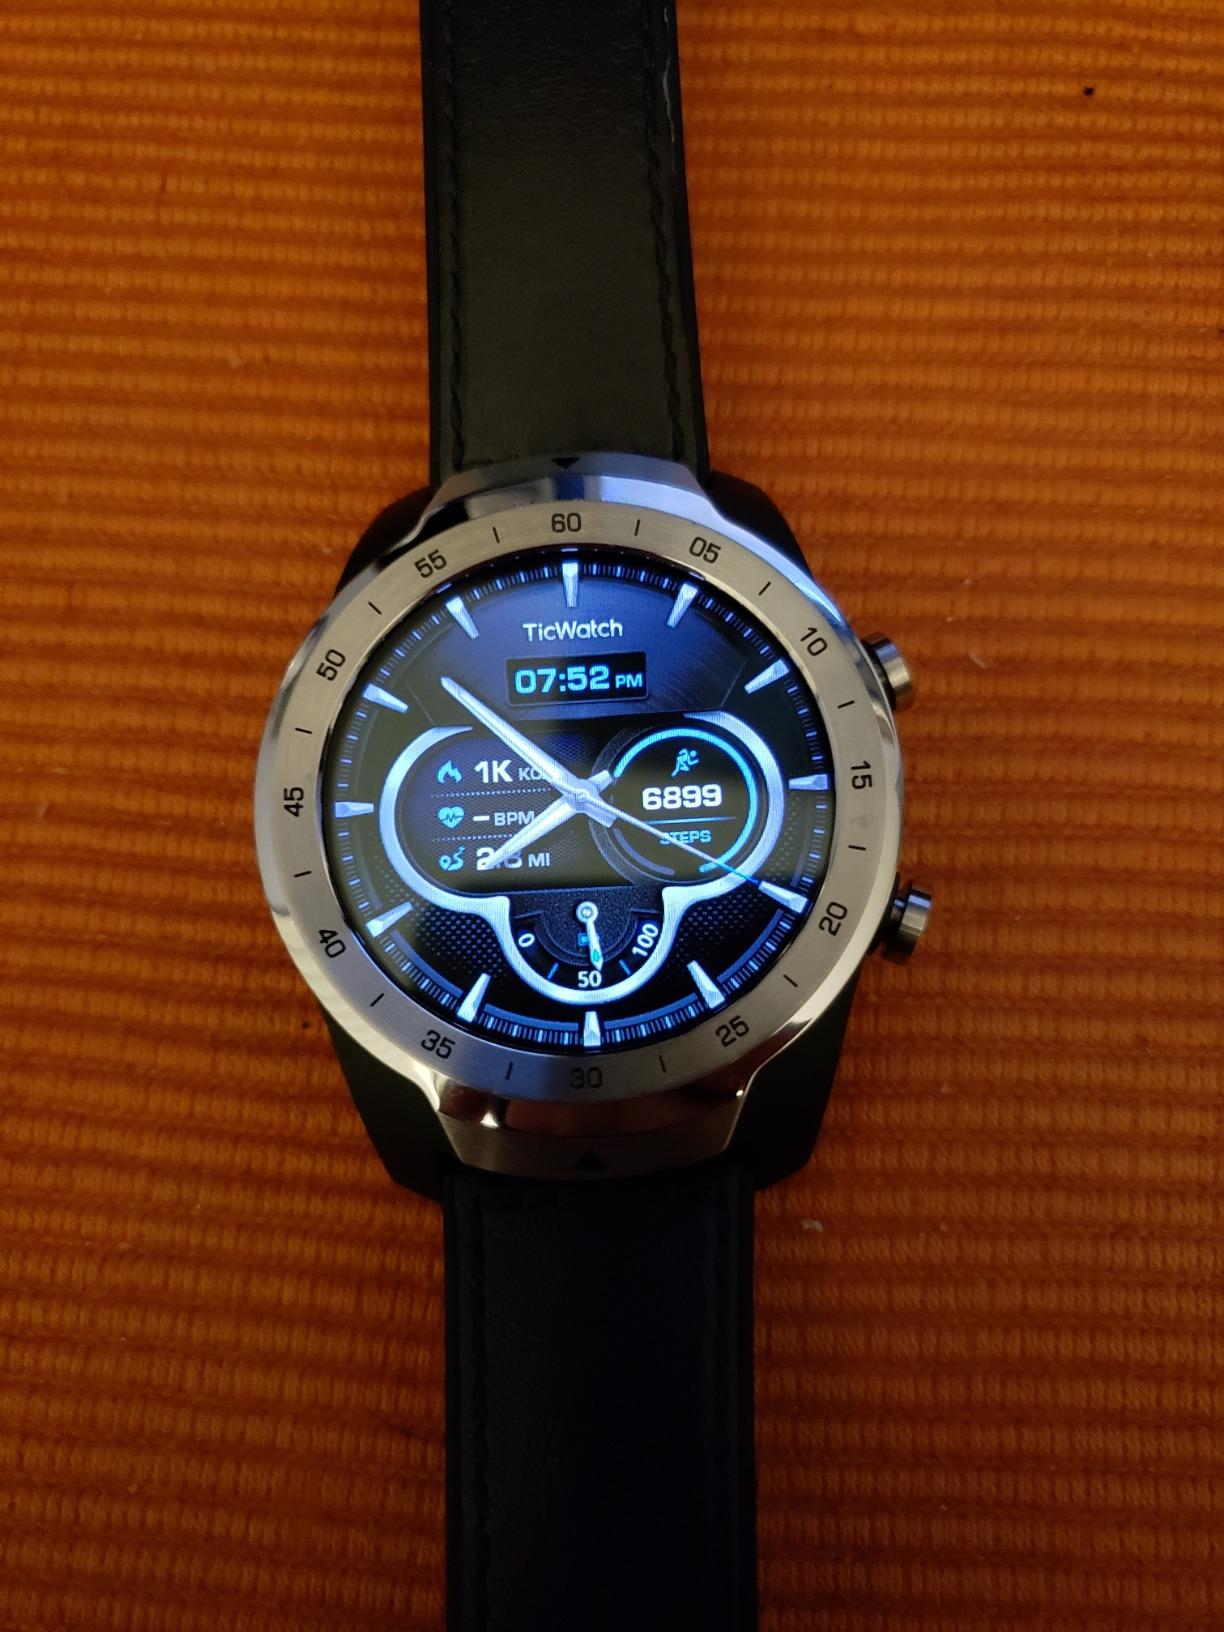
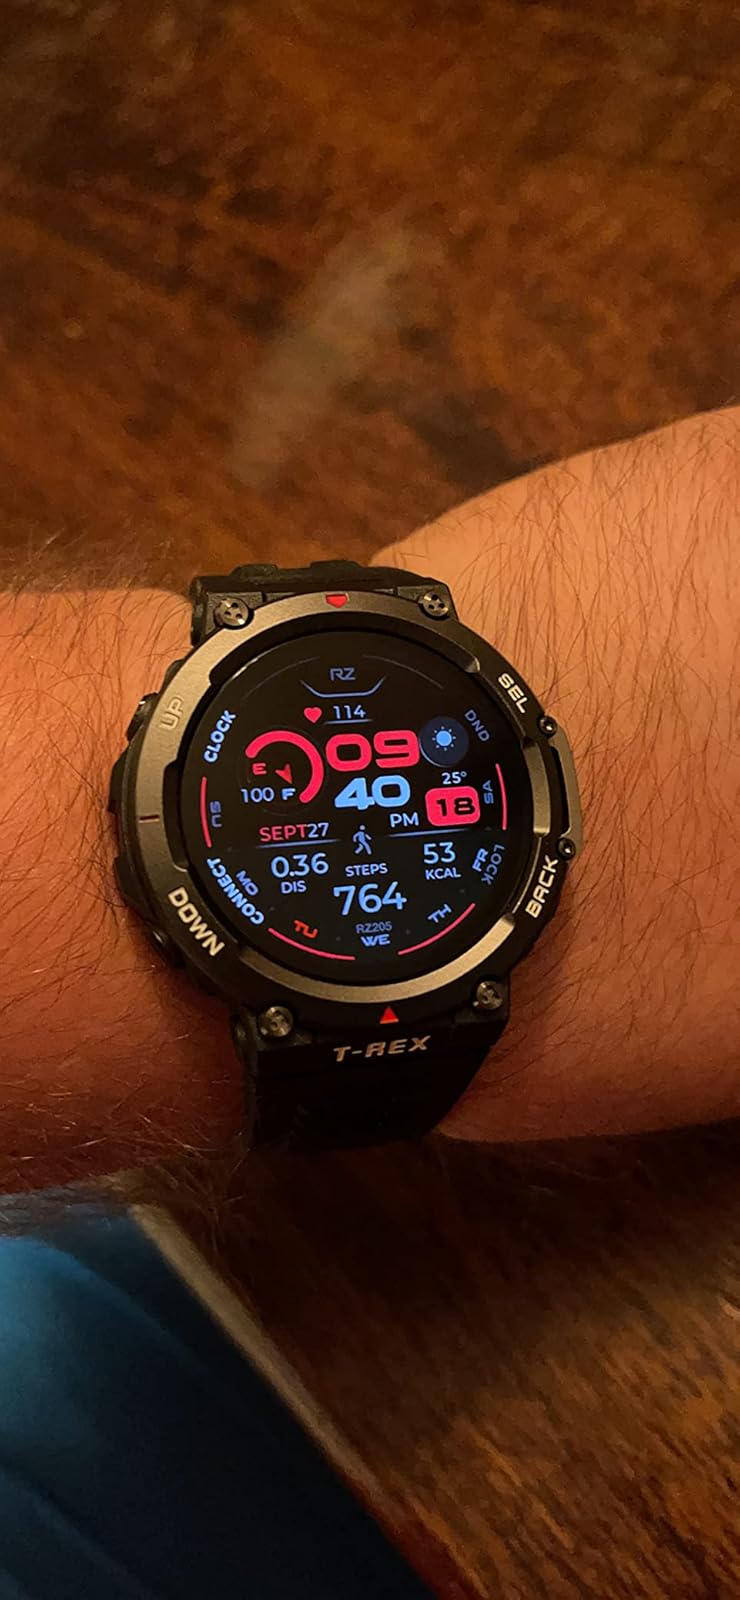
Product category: smartwatch
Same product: no